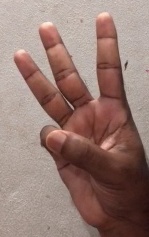
ASL sign: W